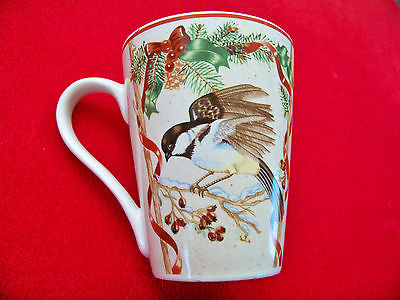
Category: mug